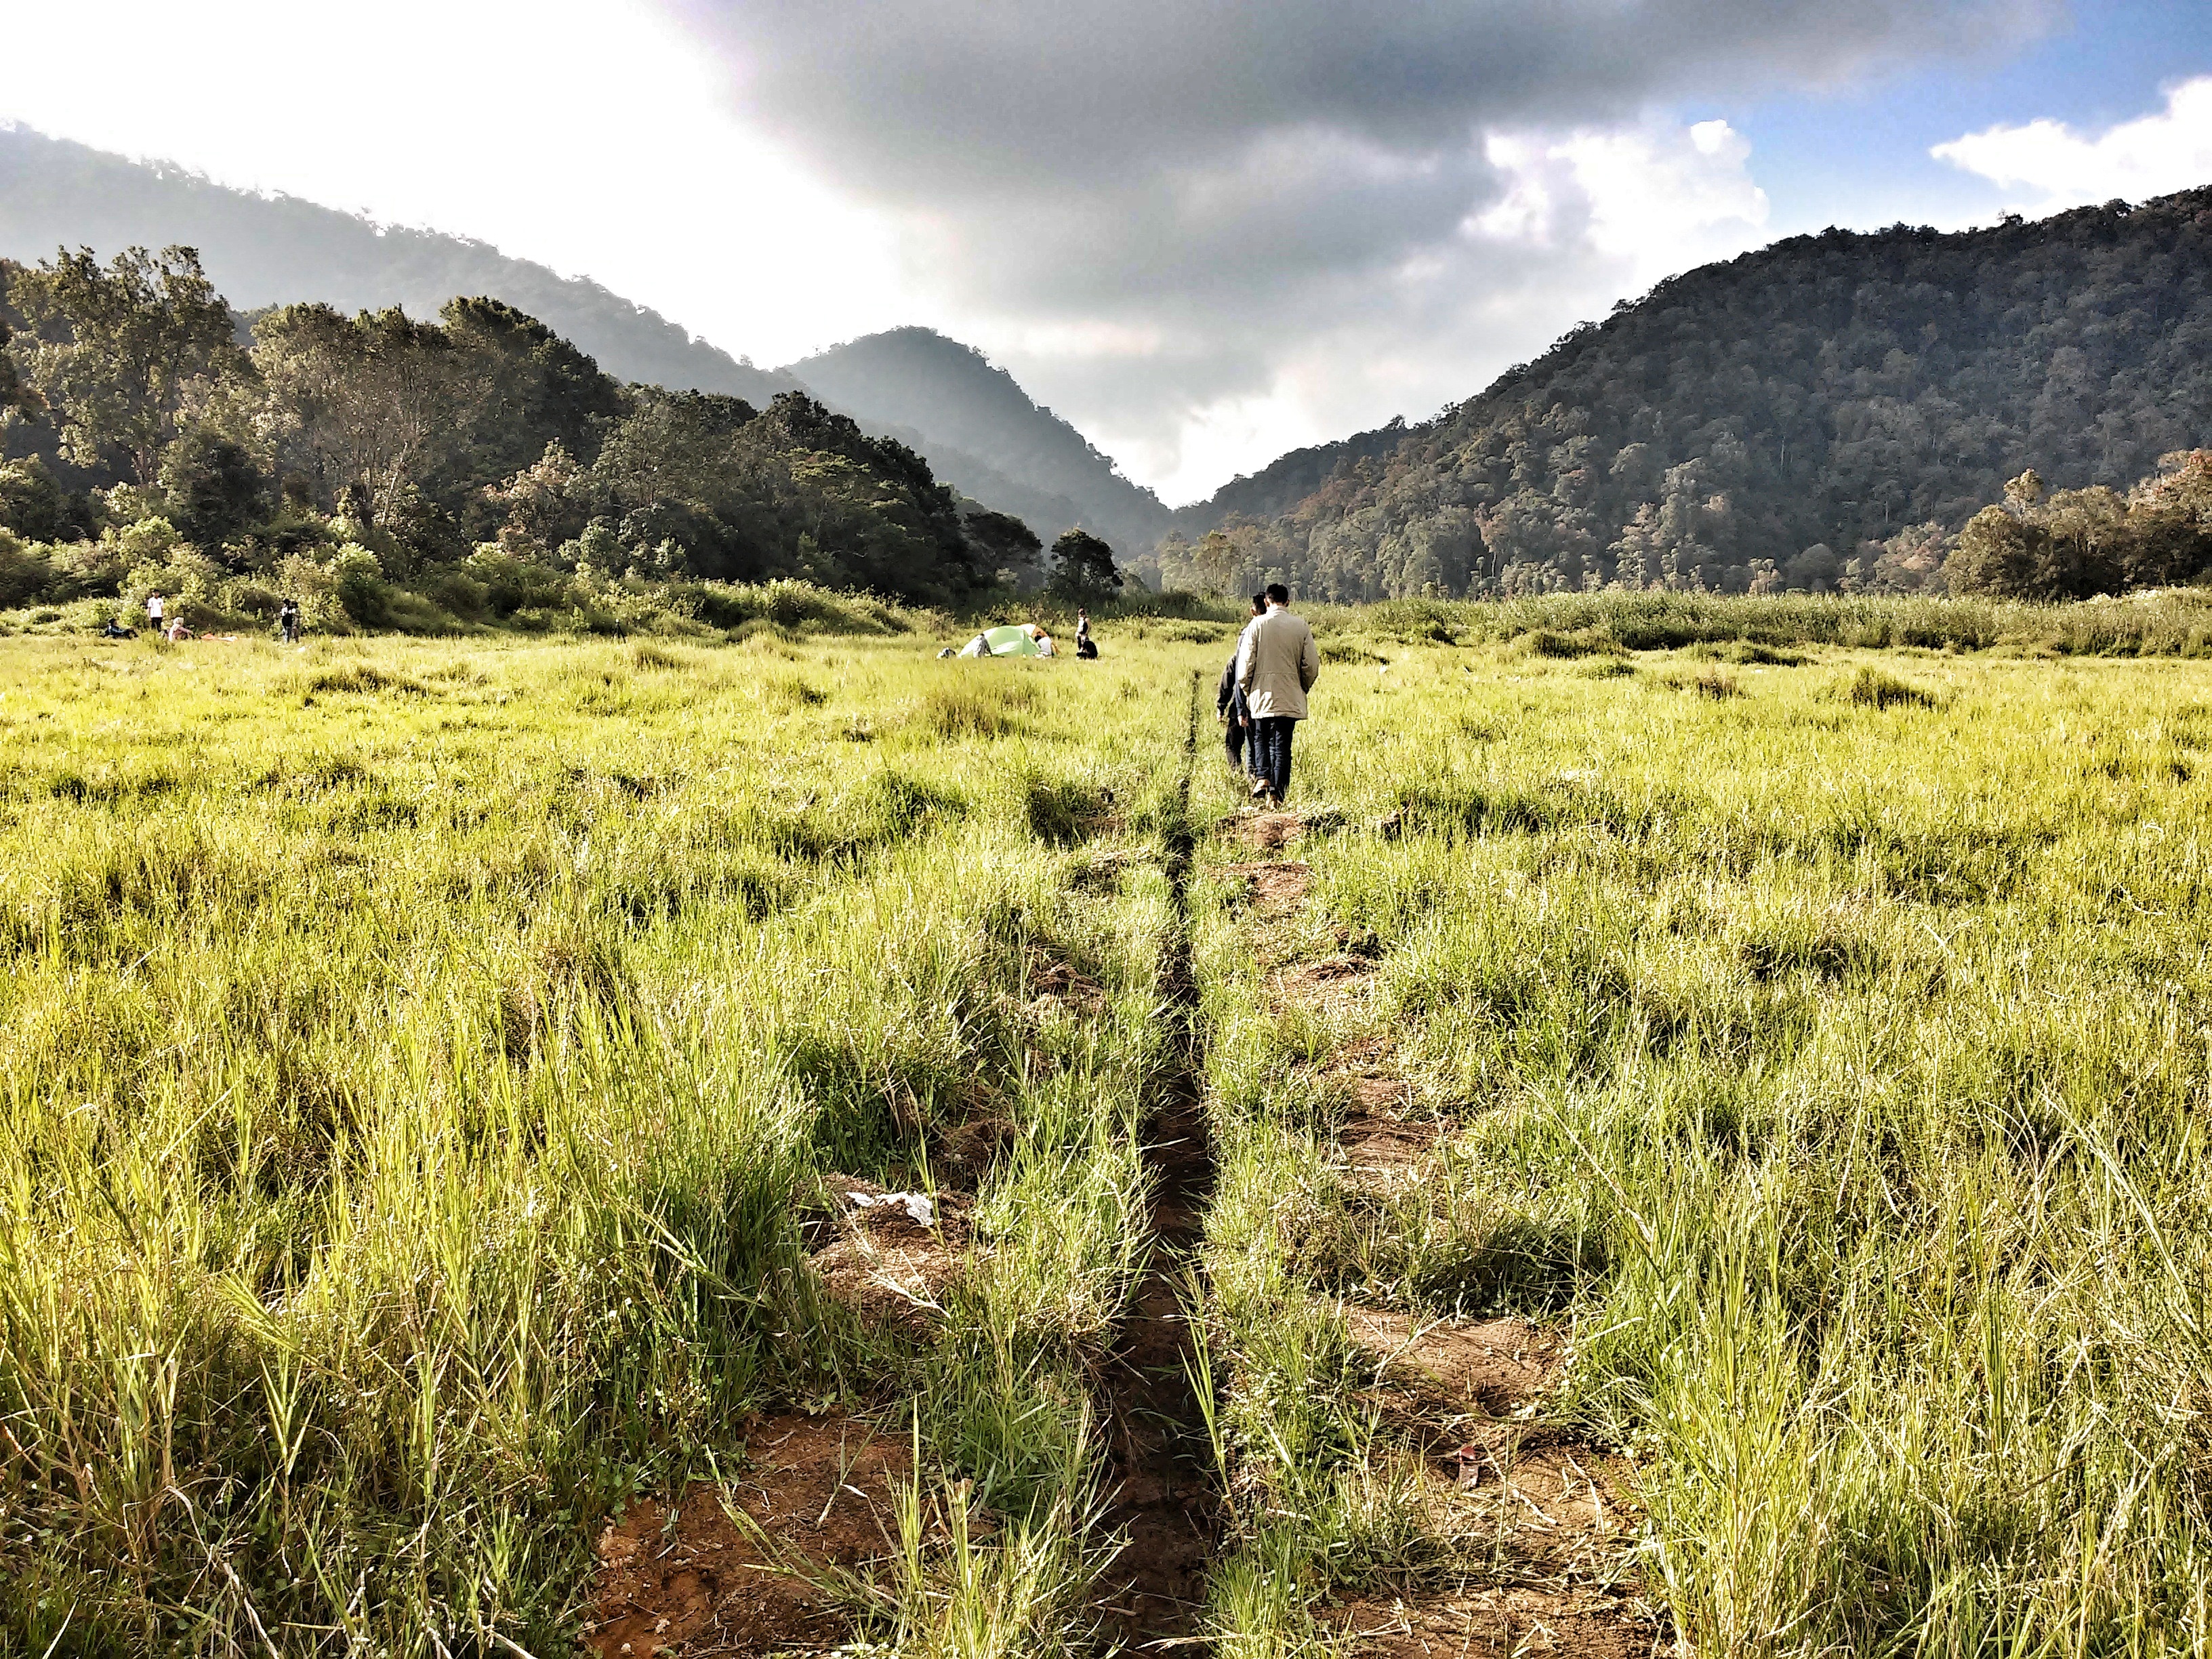
landscape, tree, nature, grass, wilderness, walking, mountain, plant, trail, field, meadow, prairie, hill, flower, lake, adventure, valley, travel, green, pasture, island, agriculture, ridge, wildflower, earth, grassland, wetland, plateau, indonesia, habitat, ecosystem, steppe, rural area, natural environment, geographical feature, grass family, mountainous landforms